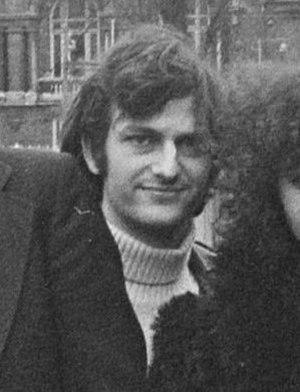
Ate de Jong est un réalisateur et producteur de cinéma néerlandais.